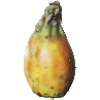
Label: cactus_fruit